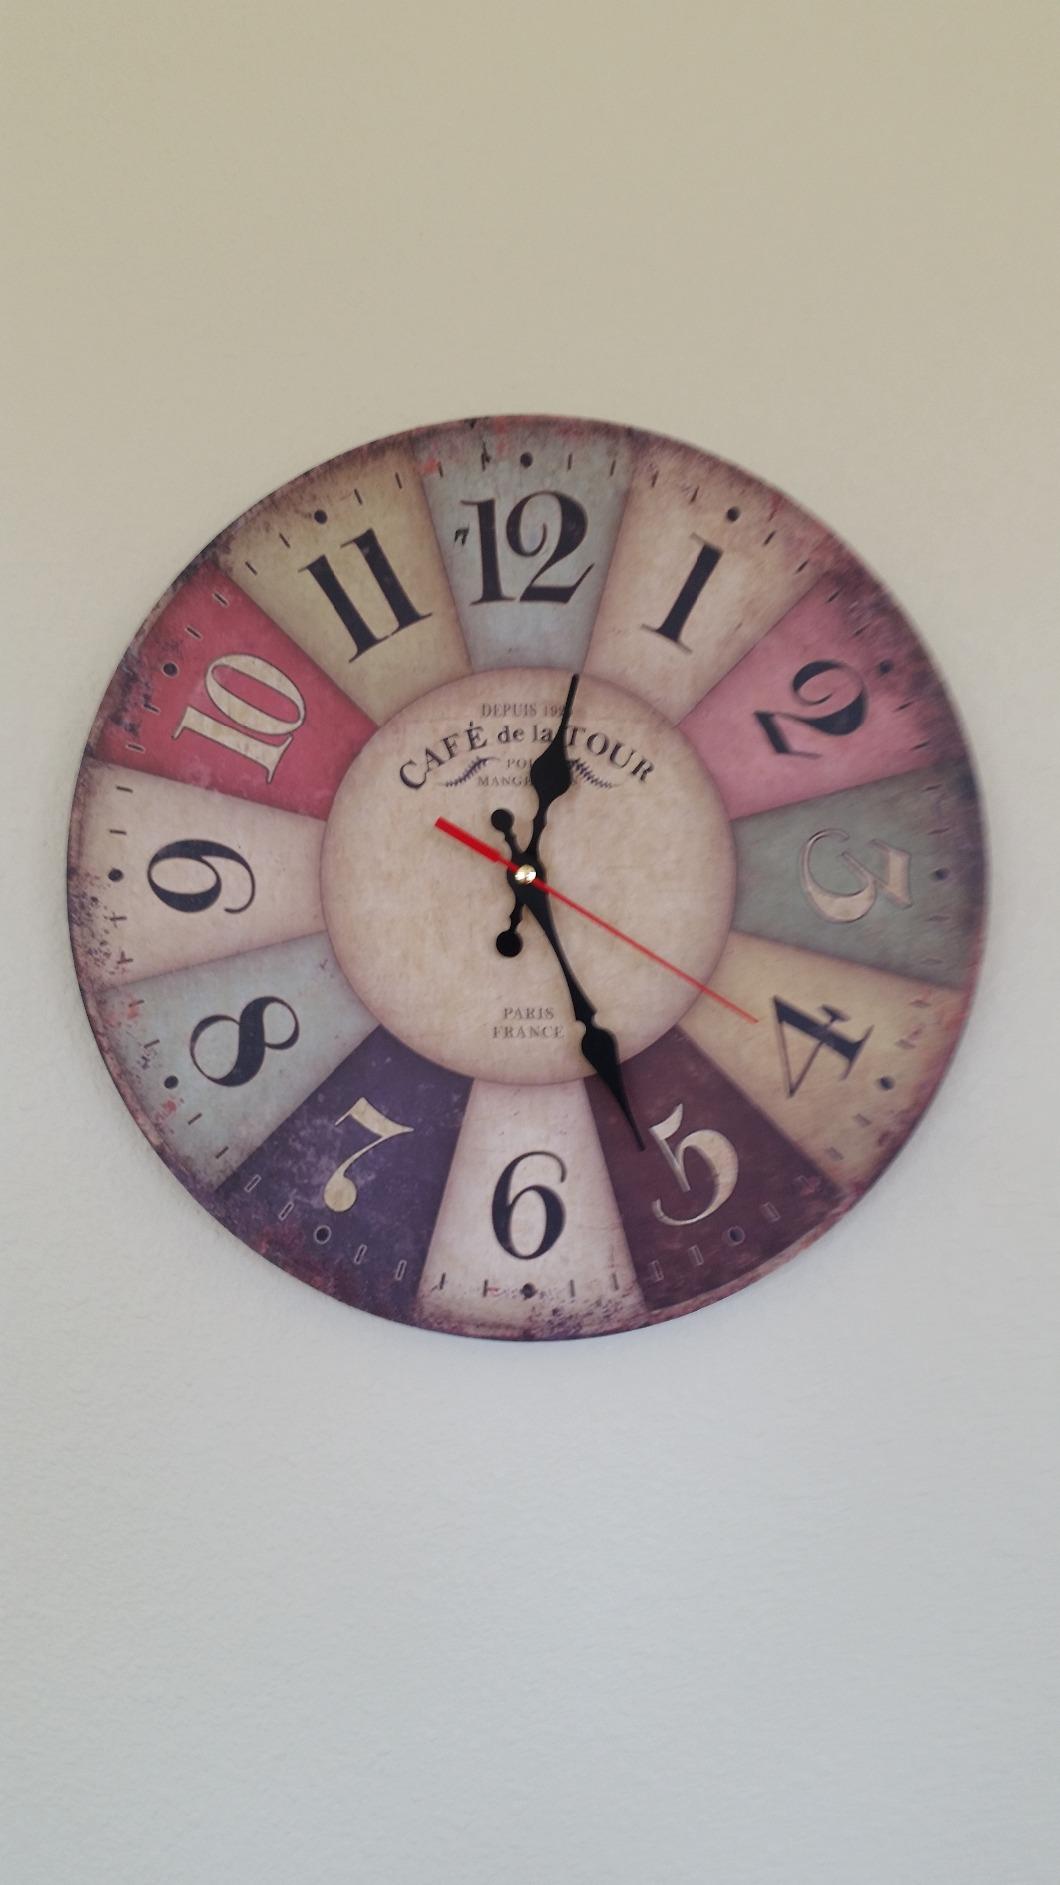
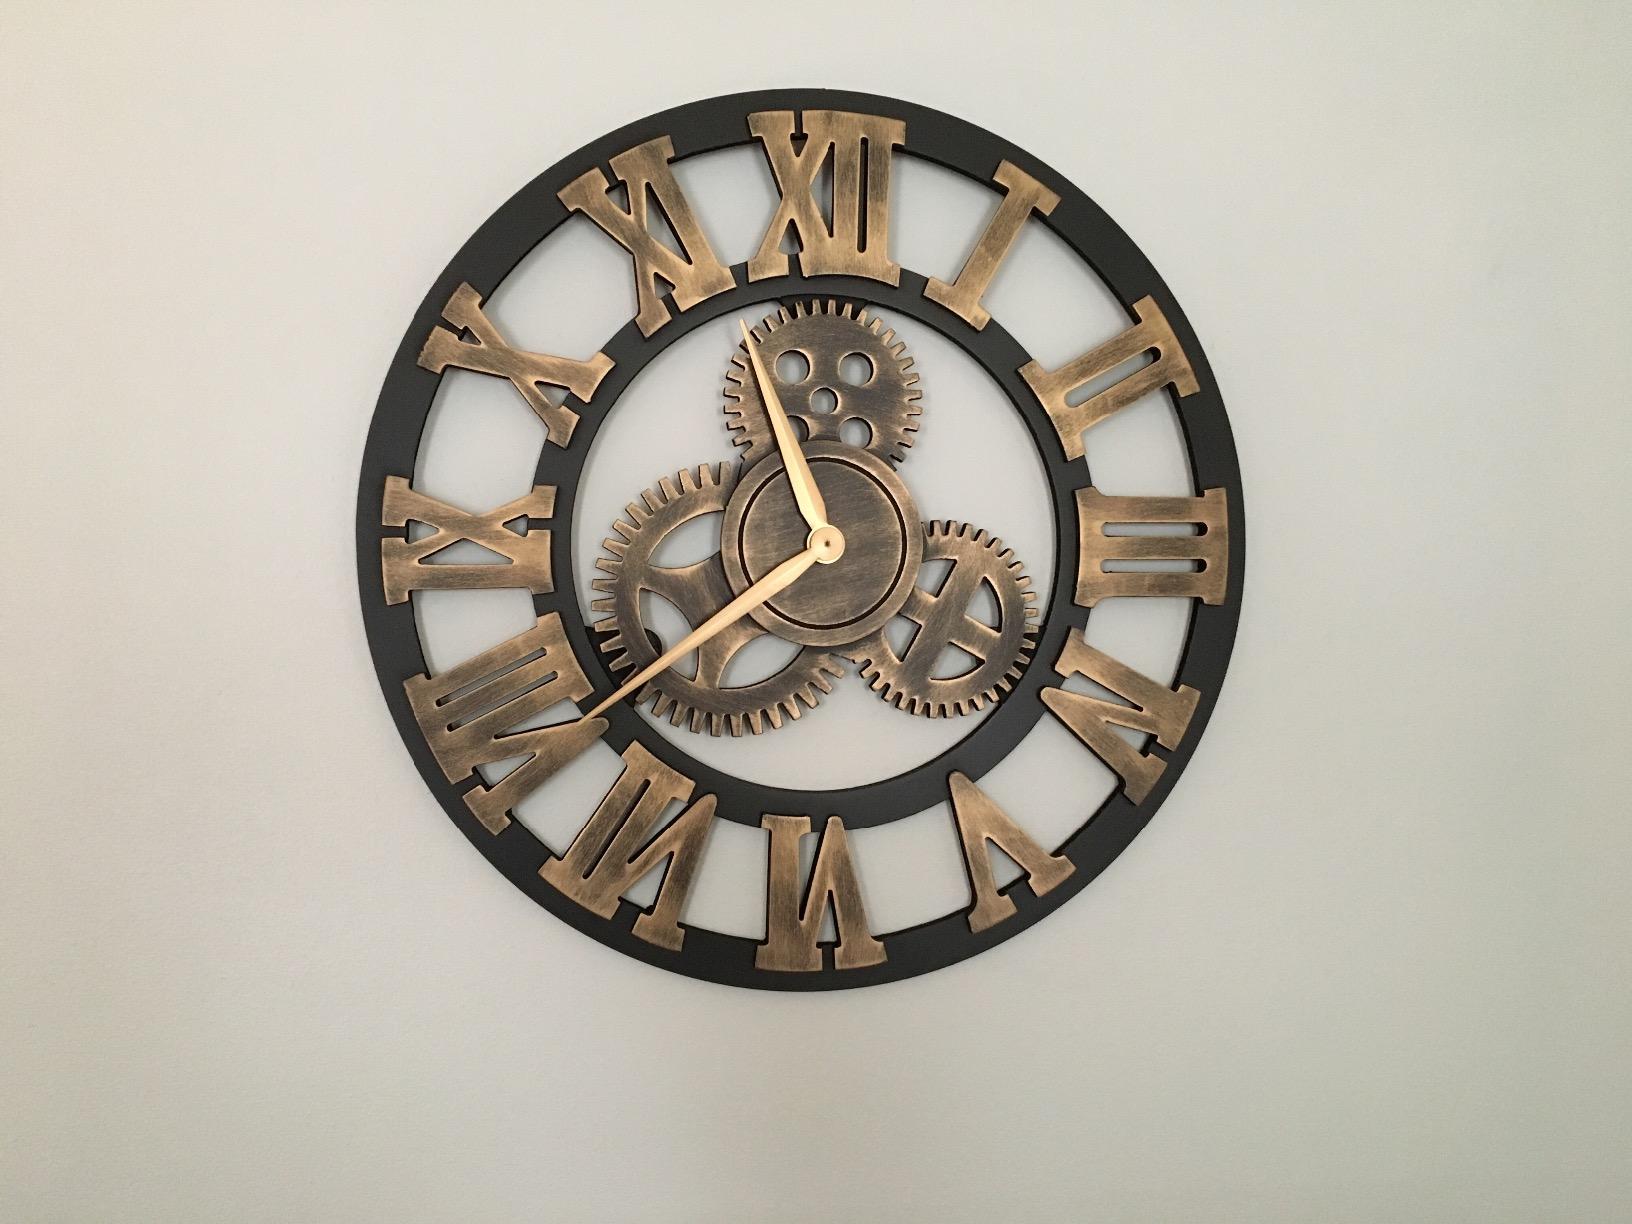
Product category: clock
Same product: no